Multiple-barrel firearm

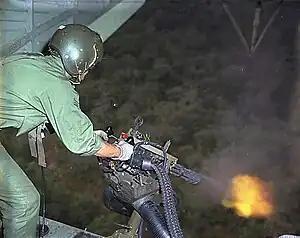
An U.S. Air Force rotary-wing crewman fires a Minigun during the Vietnam War.

A multiple-barrel firearm is any type of firearm with more than one gun barrel, usually to increase the rate of fire or hit probability and to reduce barrel erosion or overheating.